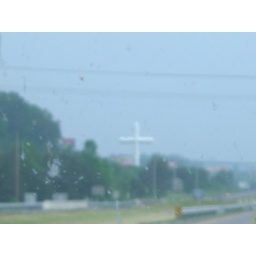
Gerhard Richter-y shot of the gigantic cross by the highway in jellico, TN